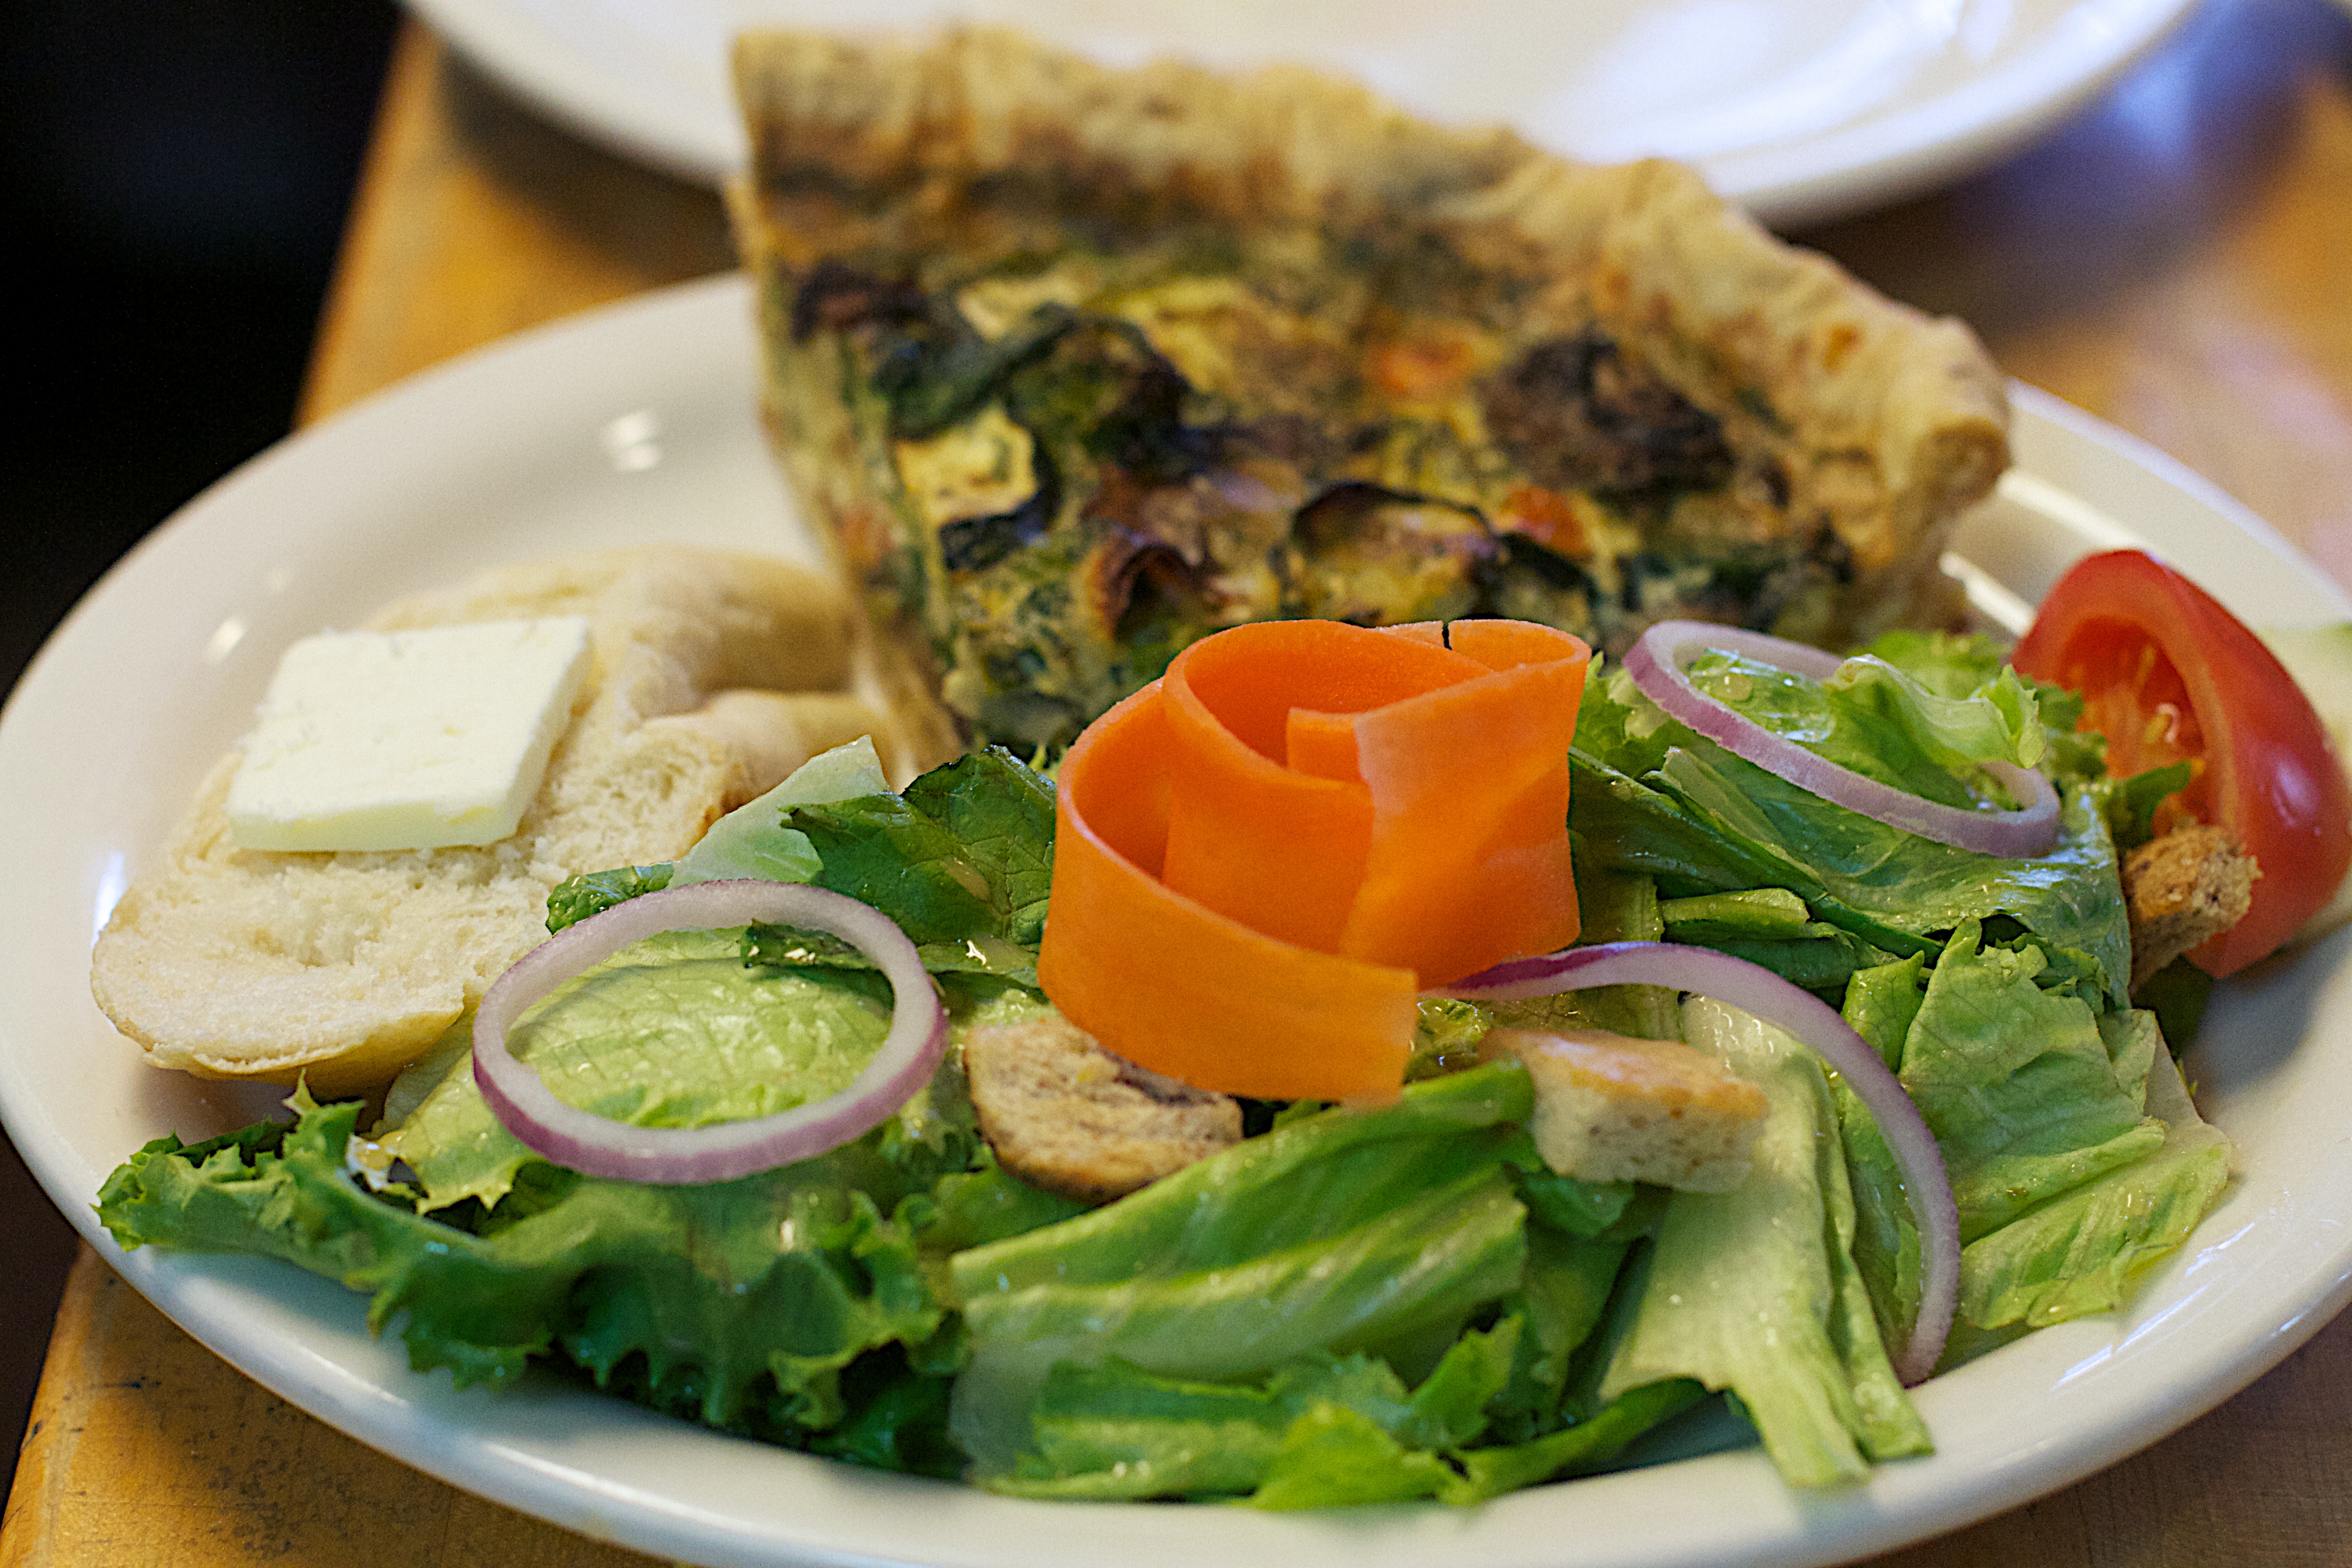
dish, meal, food, salad, produce, breakfast, lunch, cuisine, asian food, vegetarian food, randallhouse